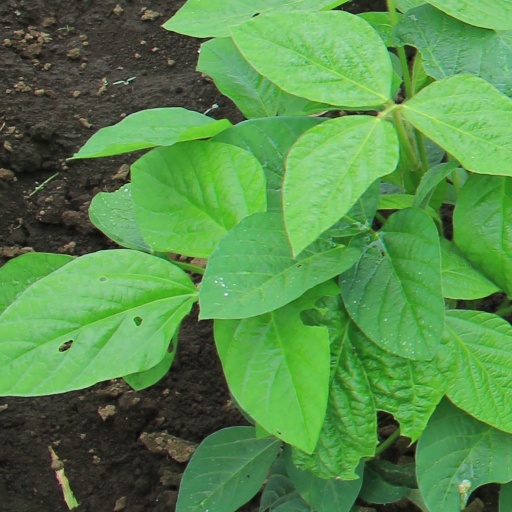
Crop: soybean